Question: Please indicate a possible affordance area of bicycle that can be used for sitting on
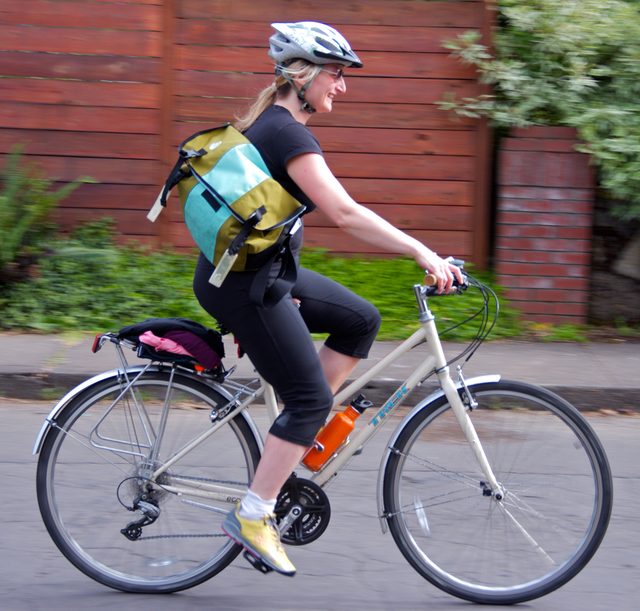
Answer: [210.5, 289, 303.5, 329]